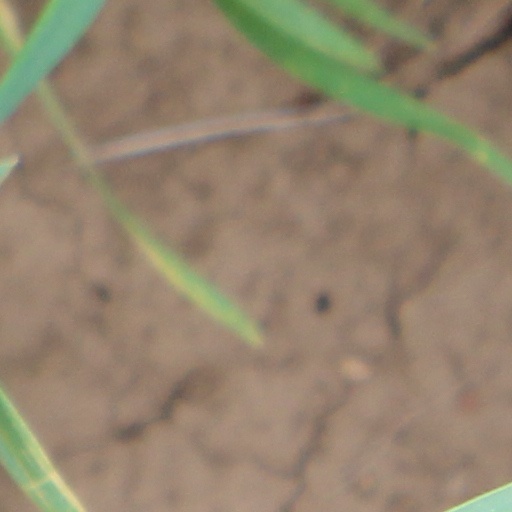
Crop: wheat